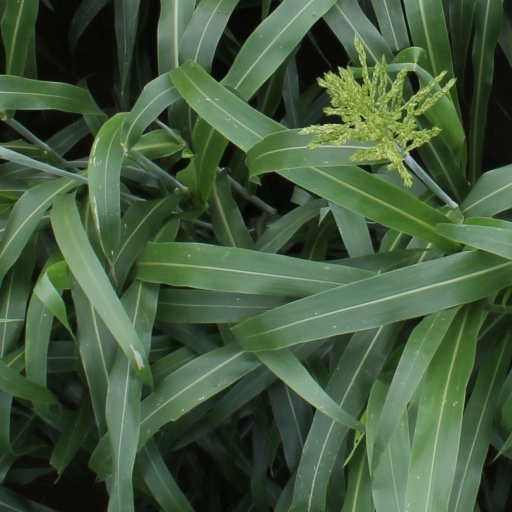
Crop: sorghum